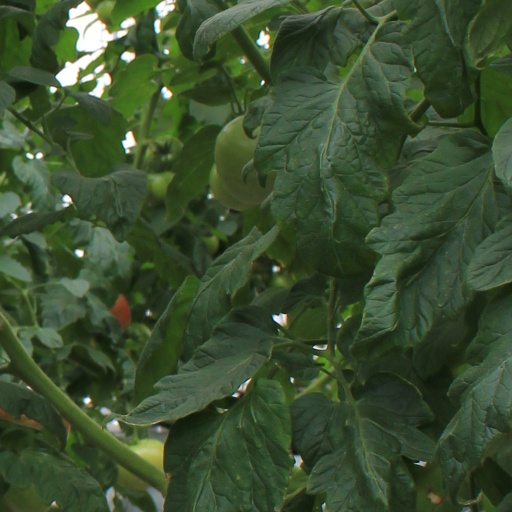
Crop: tomato